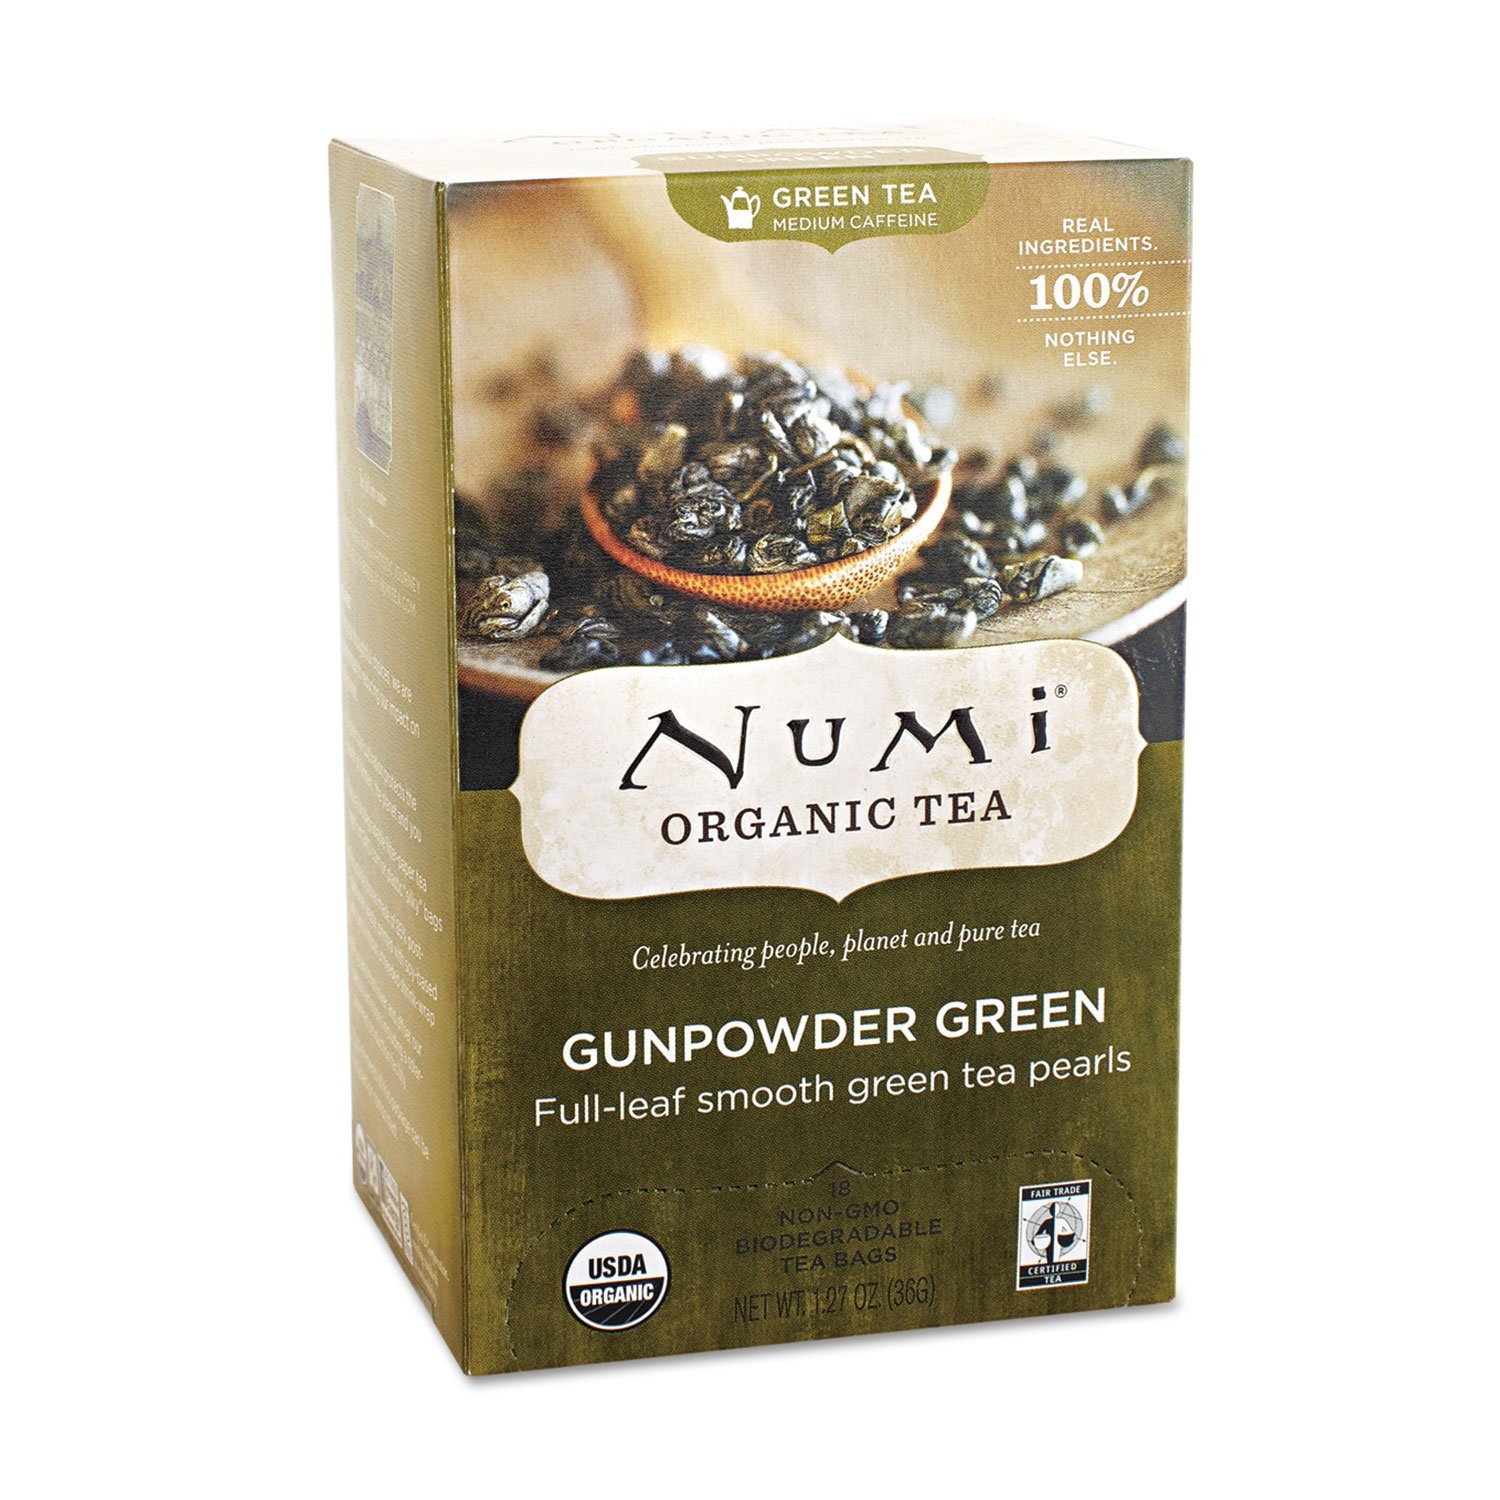
Item Name: Numi Tea - Gunpowder Green Tea, 18 tea bags
Bullet Point 1: Item Package Dimension: 6.7cm L x 8.9cm W x 13.3cm H
Bullet Point 2: Model Number: NUM10109
Bullet Point 3: Country Of Origin: United States
Bullet Point 4: Ingredients: 100% hand-rolled gunpowder green tea leaves.
Product Description: Numi Temple of Heaven Gunpowder Green Tea. This green tea is gently steamed, then hand rolled in to small pearls. When brewed, the leaves unfurl, releasing a well - rounded smooth flavor. Ages before the birth of humanity, when ice still covered the earth, a family of high - mountain Camellia plants thrived. From these, the tea bush traces its noble lineage.
Value: 18.0
Unit: Count

Price: 5.99